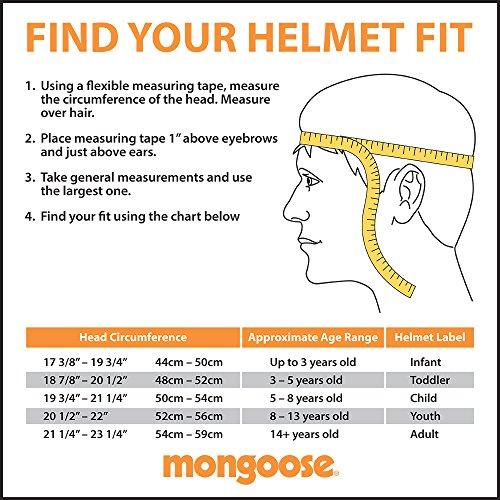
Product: Mongoose Youth Street Hardshell Helmet
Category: Sports & Outdoors | Outdoor Recreation | Cycling | Kids' Bikes & Accessories | Kids' Helmets
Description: Great Condition.
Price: $24.99
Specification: Product Dimensions:         7.8 x 7.2 x 6.4 inches ; 1.1 pounds    |Shipping Weight: 1.1 pounds (View shipping rates and policies)|Domestic Shipping: Item can be shipped within U.S.|International Shipping: This item can be shipped to select countries outside of the U.S.  Learn More|ASIN: B00CIOGEAQ|Item model number: MG77159-2|    #192    in Kids' Bike Helmets